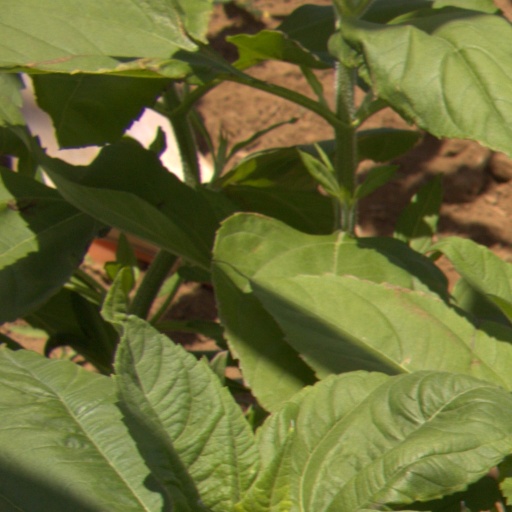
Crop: Jerusalem artichoke